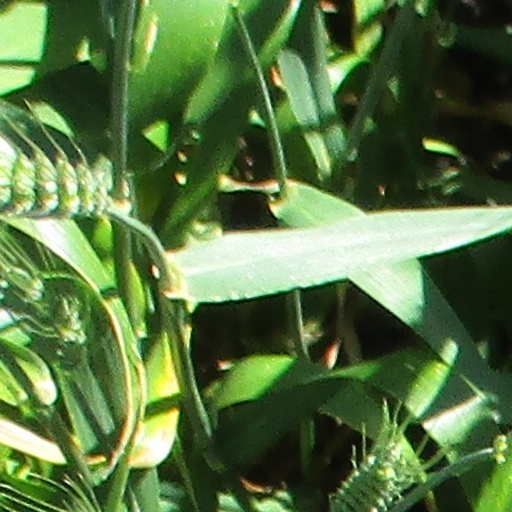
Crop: wheat